Olivier de la Marche

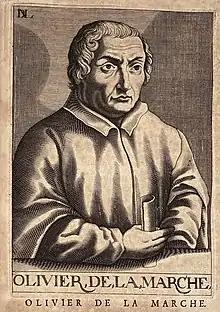
Olivier de La Marche

He saw at close hand the dispute over Flanders between the kingdom of France and the dynasty of the Habsburgs after Charles' death. The area then held a central place in the Empire over which Charles V and his successors wanted hegemony.